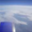
Label: cloud